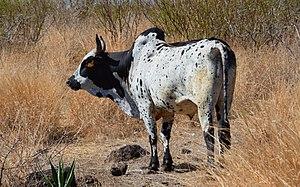
Le ""boeuf moka"" est une espèce bovine de la Réunion."
La savane de Saint-Paul est une savane de l'île de La Réunion, département d'outre-mer français dans le sud-ouest de l'océan Indien. Elle est située sur le territoire de la commune de Saint-Paul entre le centre-ville de Saint-Paul au nord-est, Plateau Caillou à l'est, L'Éperon au sud et Boucan Canot à l'est. Elle est traversée par la route des Tamarins.
Villèle est un lieu-dit de l'île de La Réunion, département d'outre-mer français dans le sud-ouest de l'océan Indien. Il s'agit d'un quartier de Saint-Paul, commune de l'Ouest du territoire. Il s'est formé à partir d'un ancien domaine agricole, le domaine de Villèle, lequel est associé, dans l'histoire de La Réunion, à la famille Panon Desbassayns de Richemont, propriétaire des lieux au XIXᵉ siècle.